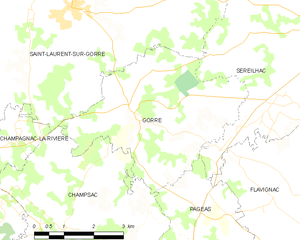
Carte des communes françaises Gorre